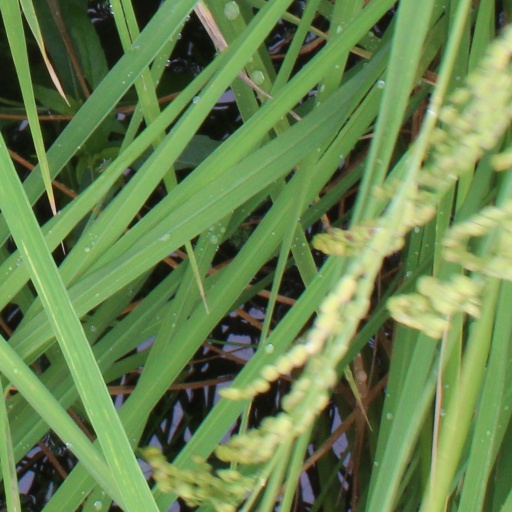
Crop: rice